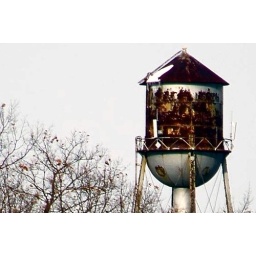
On my walk around Otter Lake today I discovered a 19th century water tower